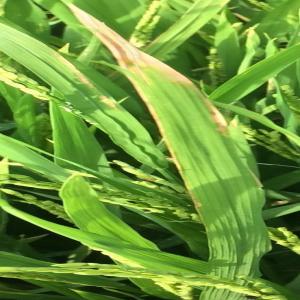
Disease: Bacterialblight